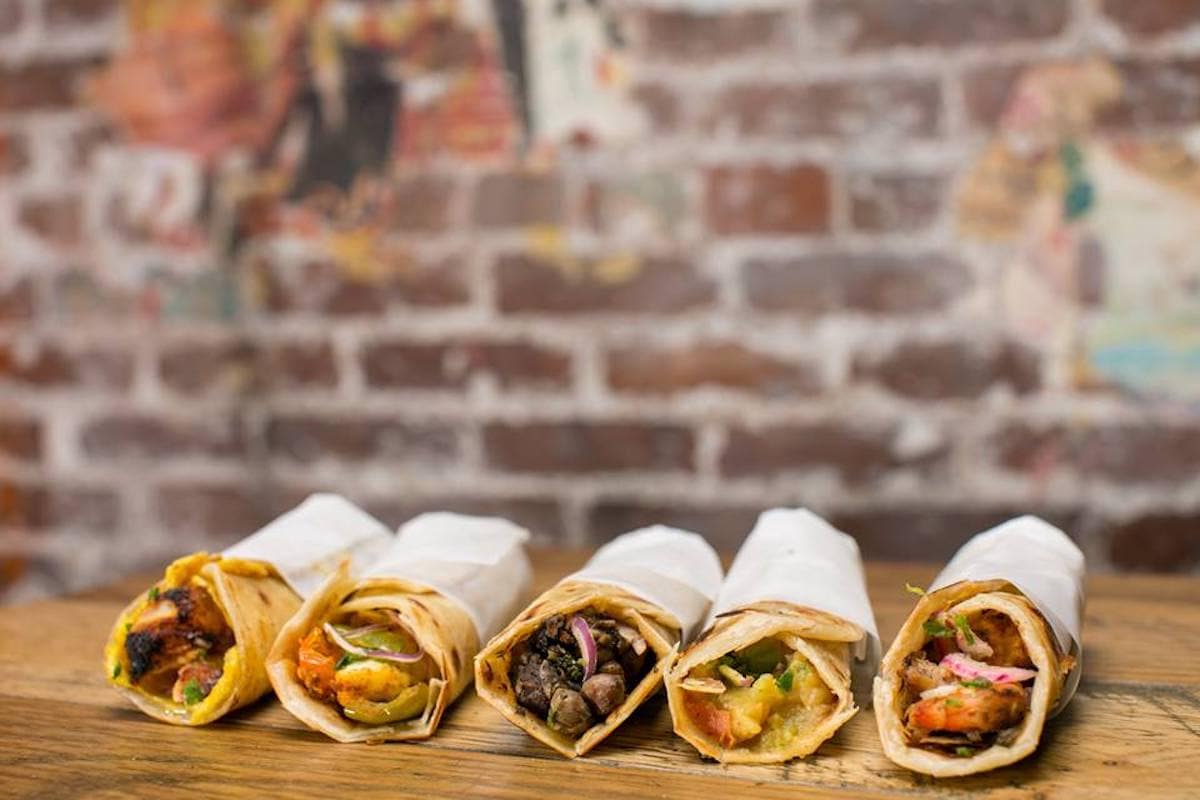
Dish: kaathi_rolls